York College of Pennsylvania

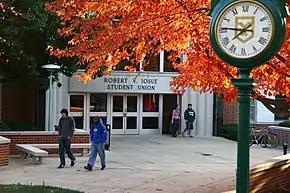
The Robert V. Iosue Student Union building

The Waldner Performing Arts Center (WPAC) and Humanities Center occupy the space between the Schmidt Library and the Iosue Student Union. The Waldner Performing Arts Center, which opened in fall 2008, features the 705-seat York Collegiate Theatre and the 125-seat Perko Playpen Theatre, an experimental black box-type theatre. The York College Players, who perform on both stages, enjoy a scene shop, green room and costume shop. The York Collegiate Theatre hosts musical performances, nationally recognized speakers and other special events.